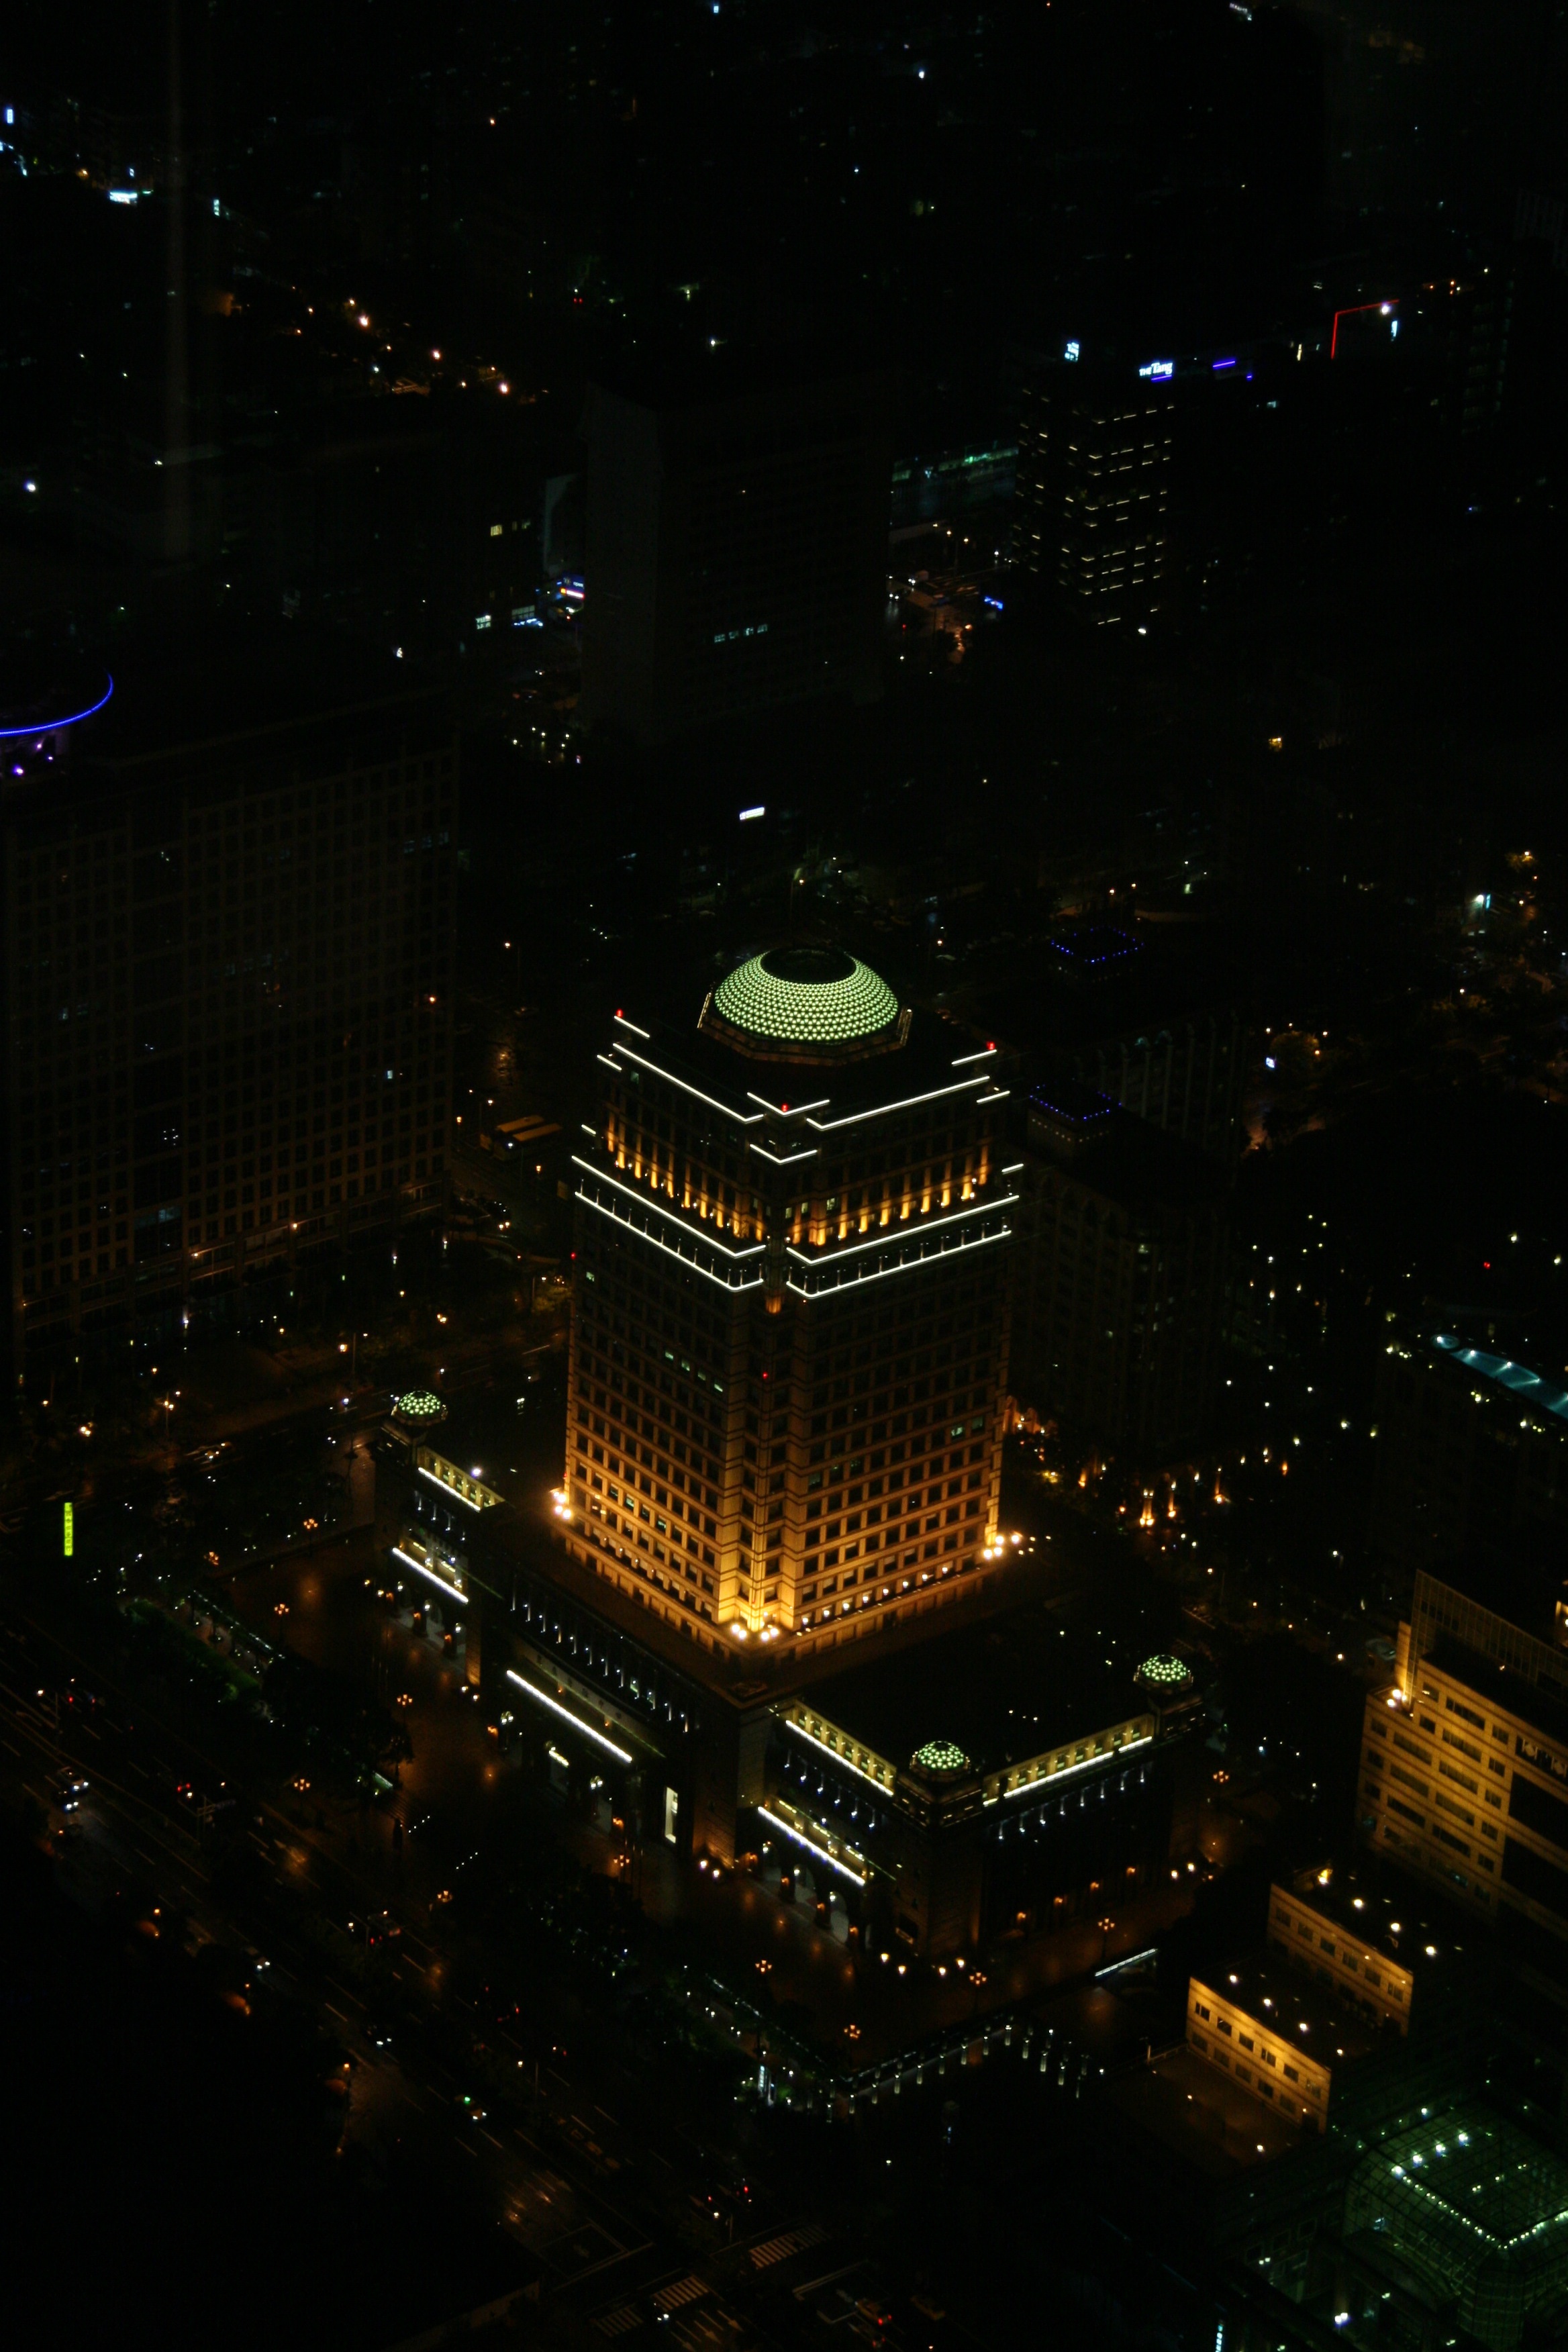
light, architecture, skyline, night, building, city, skyscraper, cityscape, downtown, evening, reflection, darkness, lighting, at night, taiwan, shape, midnight, metropolis, night image, human settlement, metropolitan area